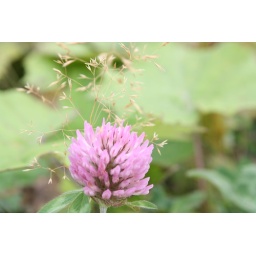
A pink flower in the autumn